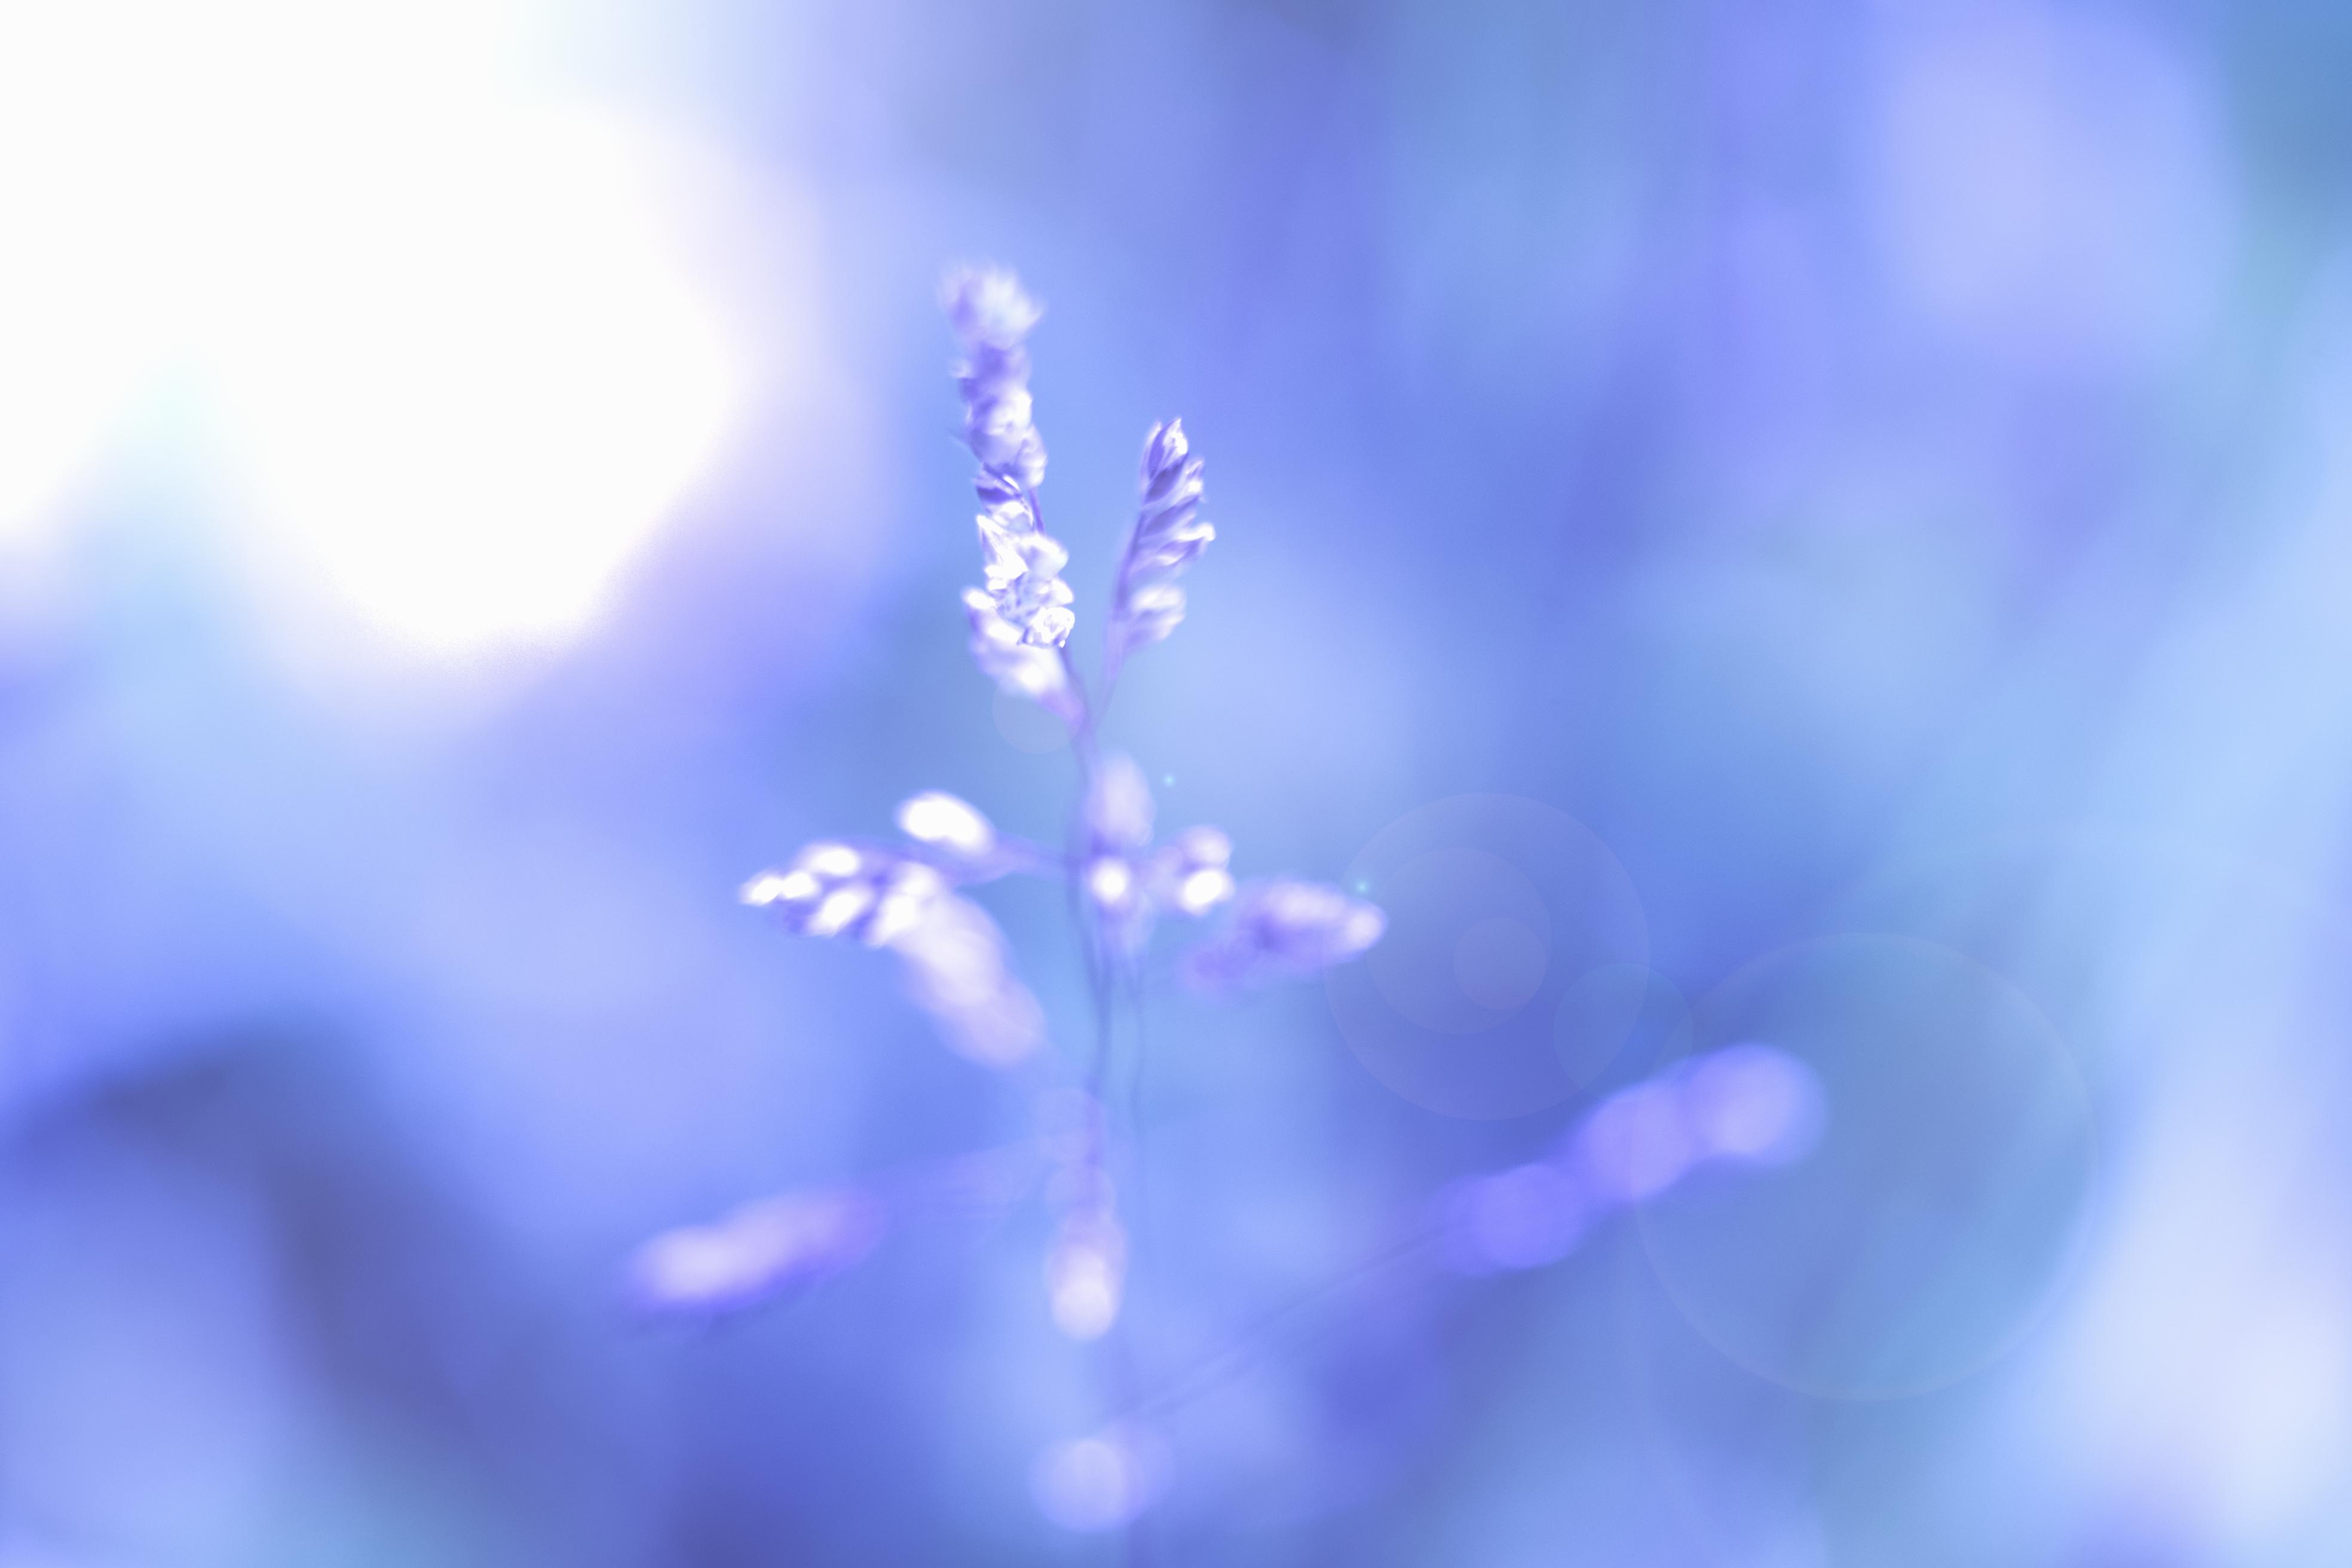
nature, light, abstract, flower, purple, petal, macro, blue, closeup, dream, vivid, bleu, abstrait, photoshop, lightroom, depthoffield, dof, vif, freezing, macro photography